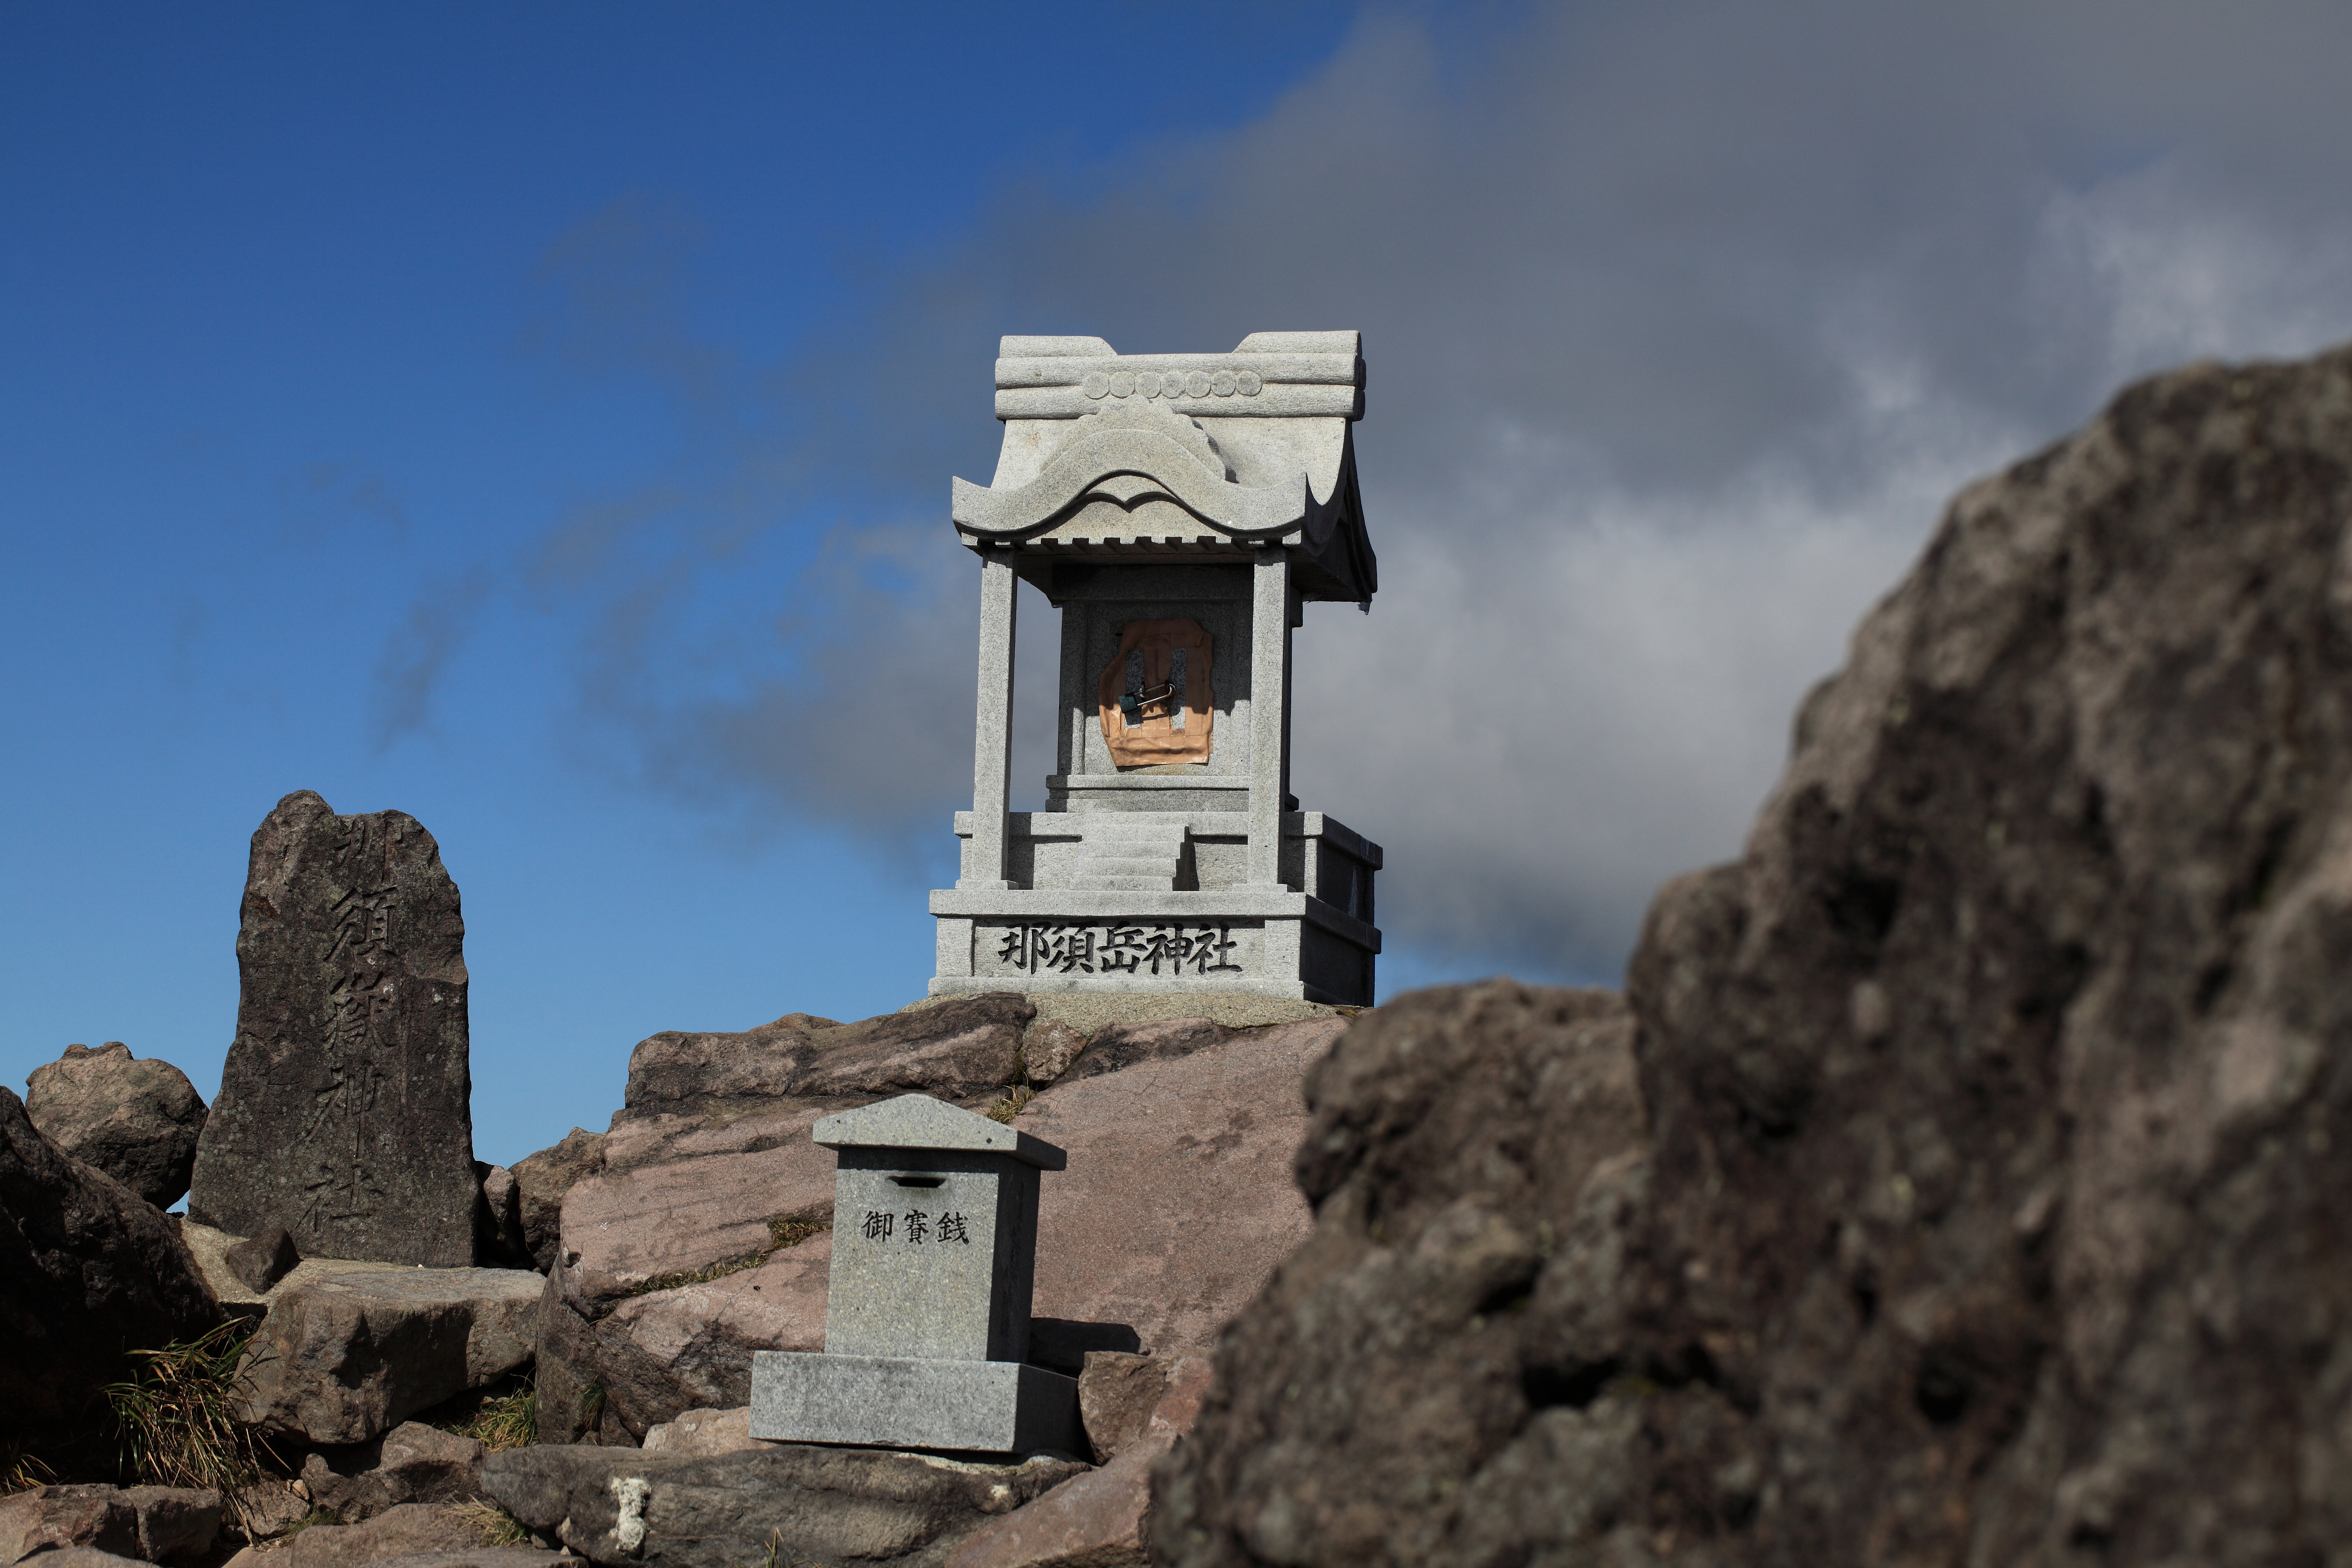
sea, rock, mountain, high, tower, castle, landmark, ruins, shrine, tochigi, 5d, worship, hires, markii, hi, res, resolution, nasu, chausudake, nasudakejinja, ancient history